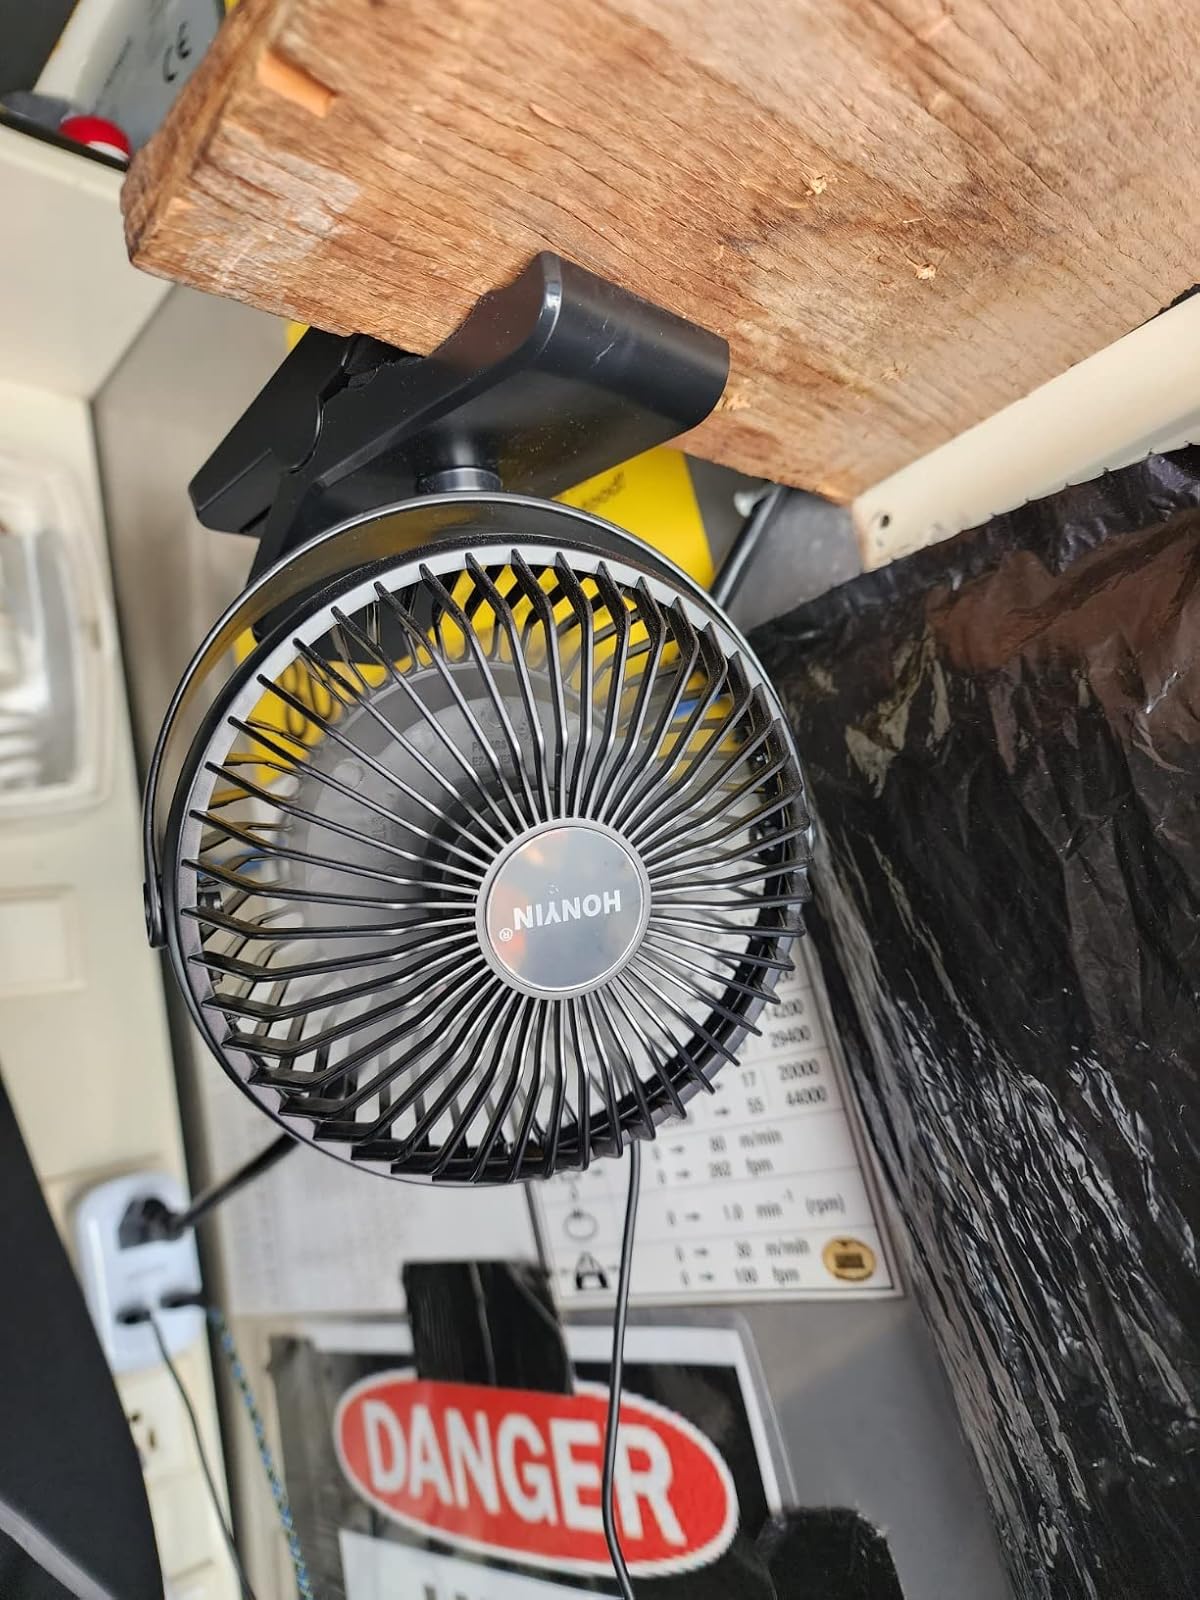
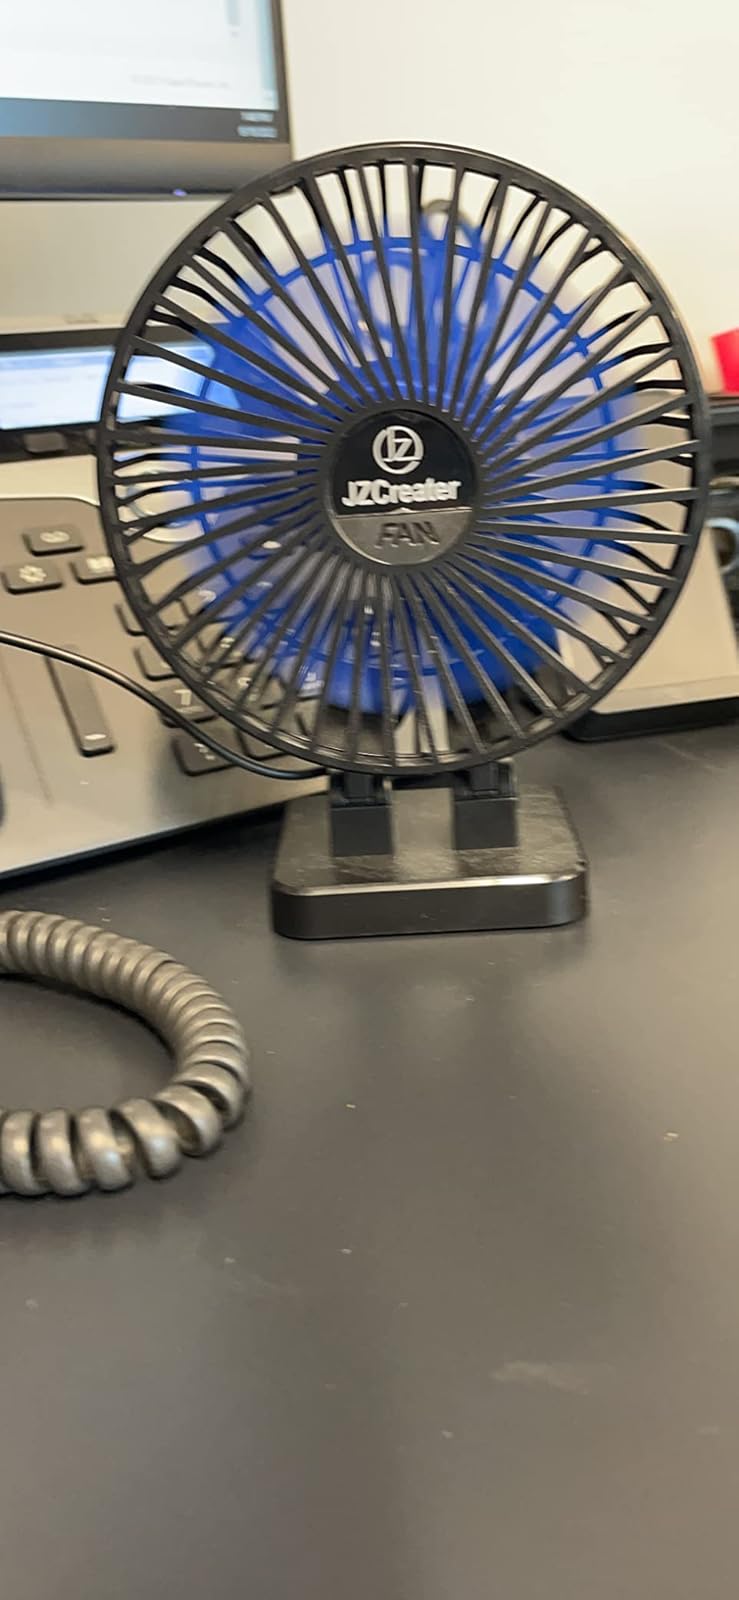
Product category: fan
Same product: no